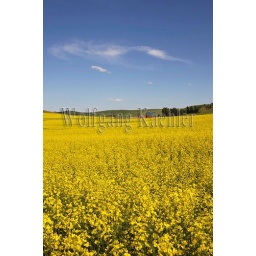
Usa, washington state, palouse country near pullman, canola field with red barn in background